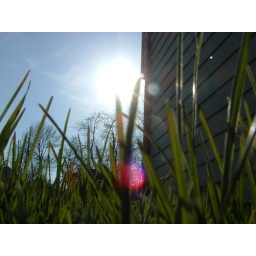
grass near the side of my house